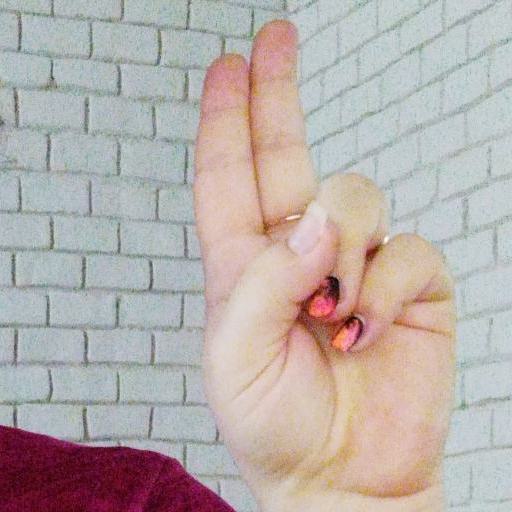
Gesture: two_up